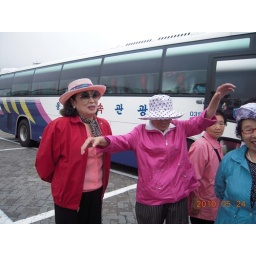
dance-oldwomenon street in bus